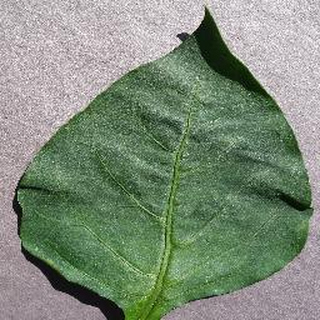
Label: healthy_bell_pepper